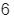
Number: 6